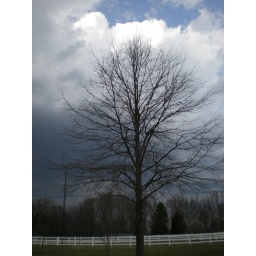
the tree, white fence and the difference in the clouds. :)